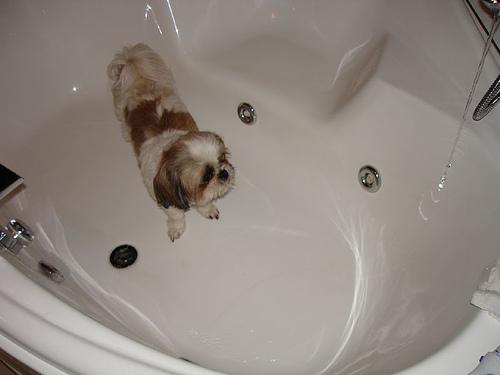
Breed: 361-n000123-Shih_Tzu